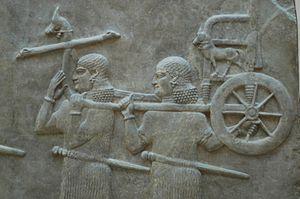
Serviteurs portant le trône roulant du roi. Bas-relief du palais bâti par Sargon II à Dur Sharrukin, en Assyrie (actuelle Khorsabad, Iraq), v. 713–716 av. J.-C.
La redécouverte de l'Assyrie antique s'est faite en premier par l'exploration des grands palais royaux des capitales néo-assyriennes, qui furent aussi les premiers vestiges de la Mésopotamie antique à être mis au jour à partir du milieu du XIXᵉ siècle de notre ère, sur les sites de Nimrud, Quyunjik et Khorsabad. Leur taille, leurs nombreuses cours et salles intérieures et surtout leurs bas-reliefs rapportés dans les grands musées européens ont marqué les esprits des gens qui redécouvraient la puissance qu'avait eu l'Assyrie dans l'Antiquité.